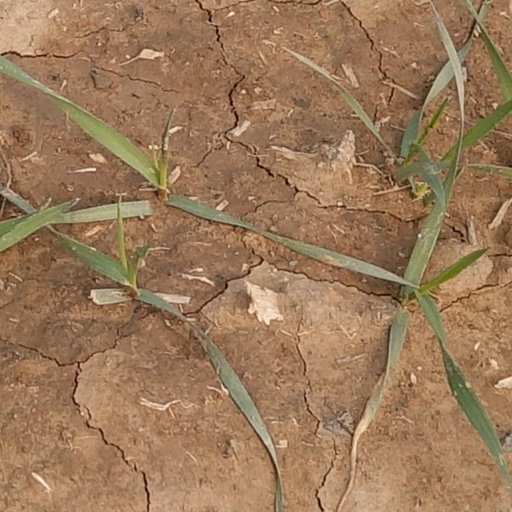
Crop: wheat